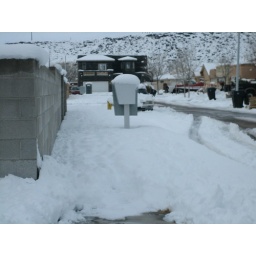
snow half way up the mail box pole and volcanoes in the background